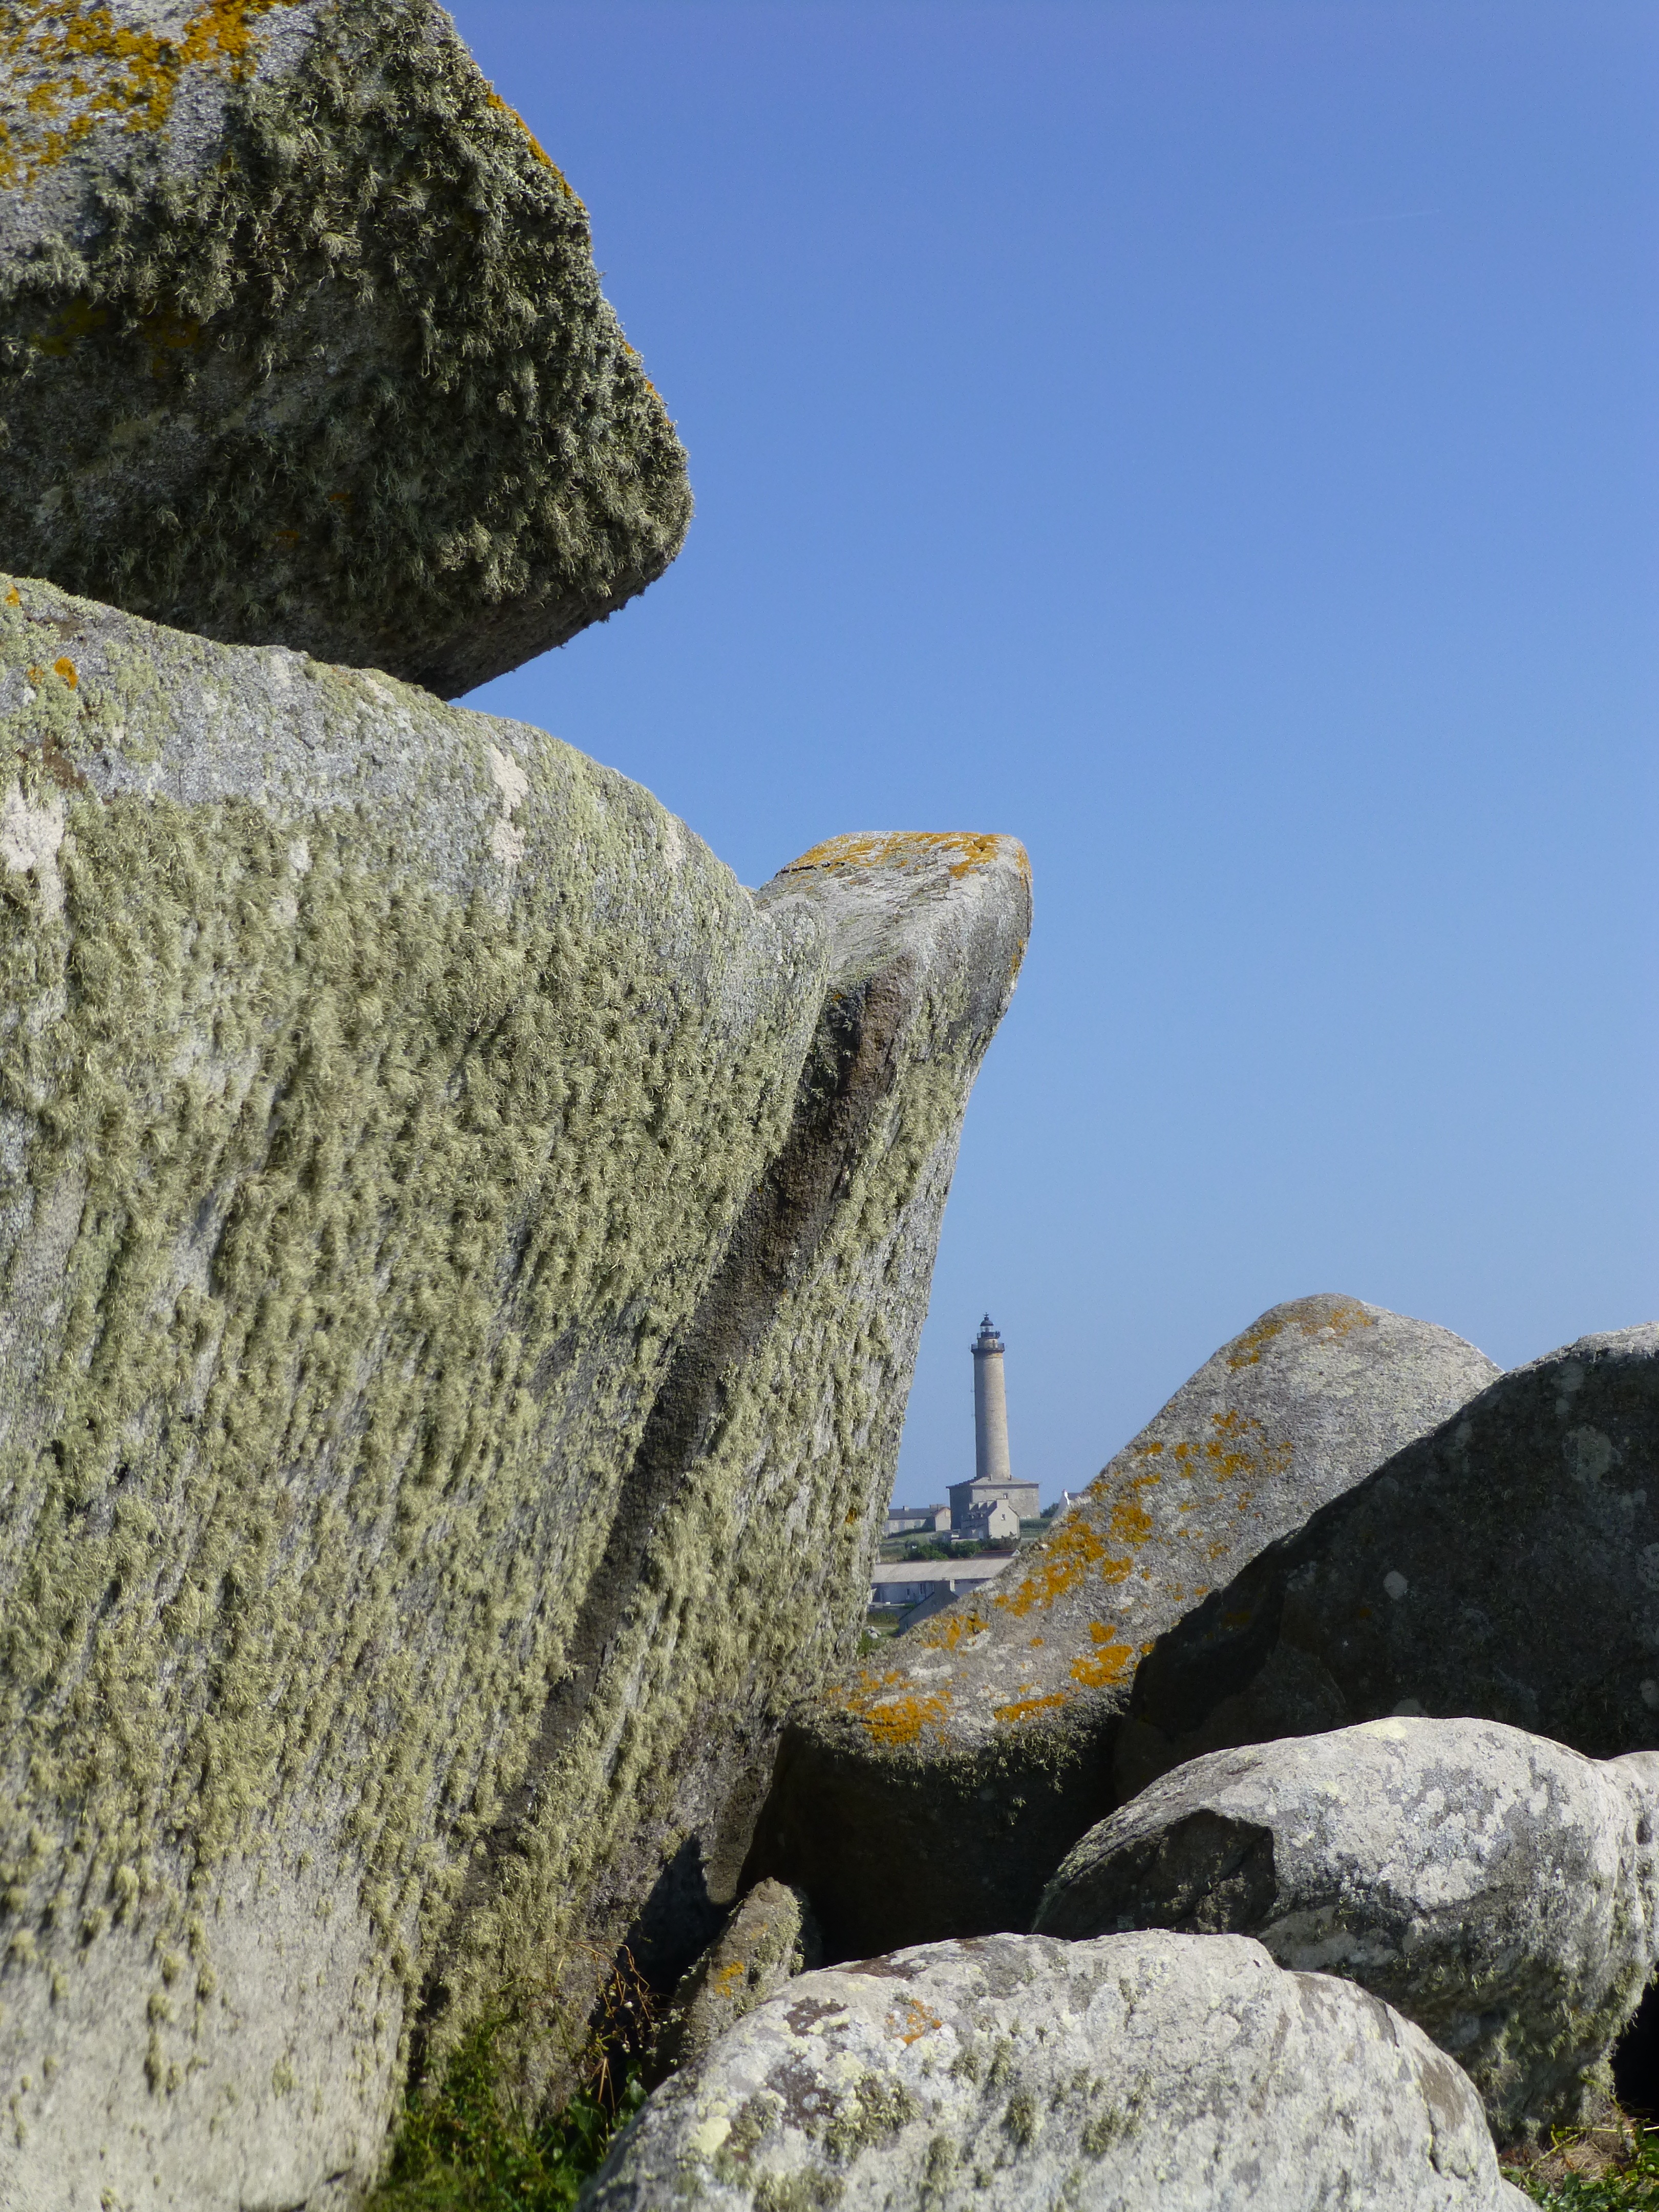
landscape, sea, coast, rock, mountain, sky, cliff, france, holiday, terrain, material, geology, ruins, boulder, rocky coast, monolith, brittany, atlantic coast